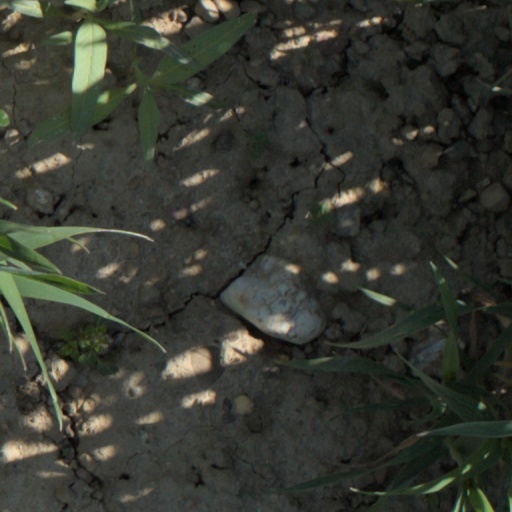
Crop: wheat